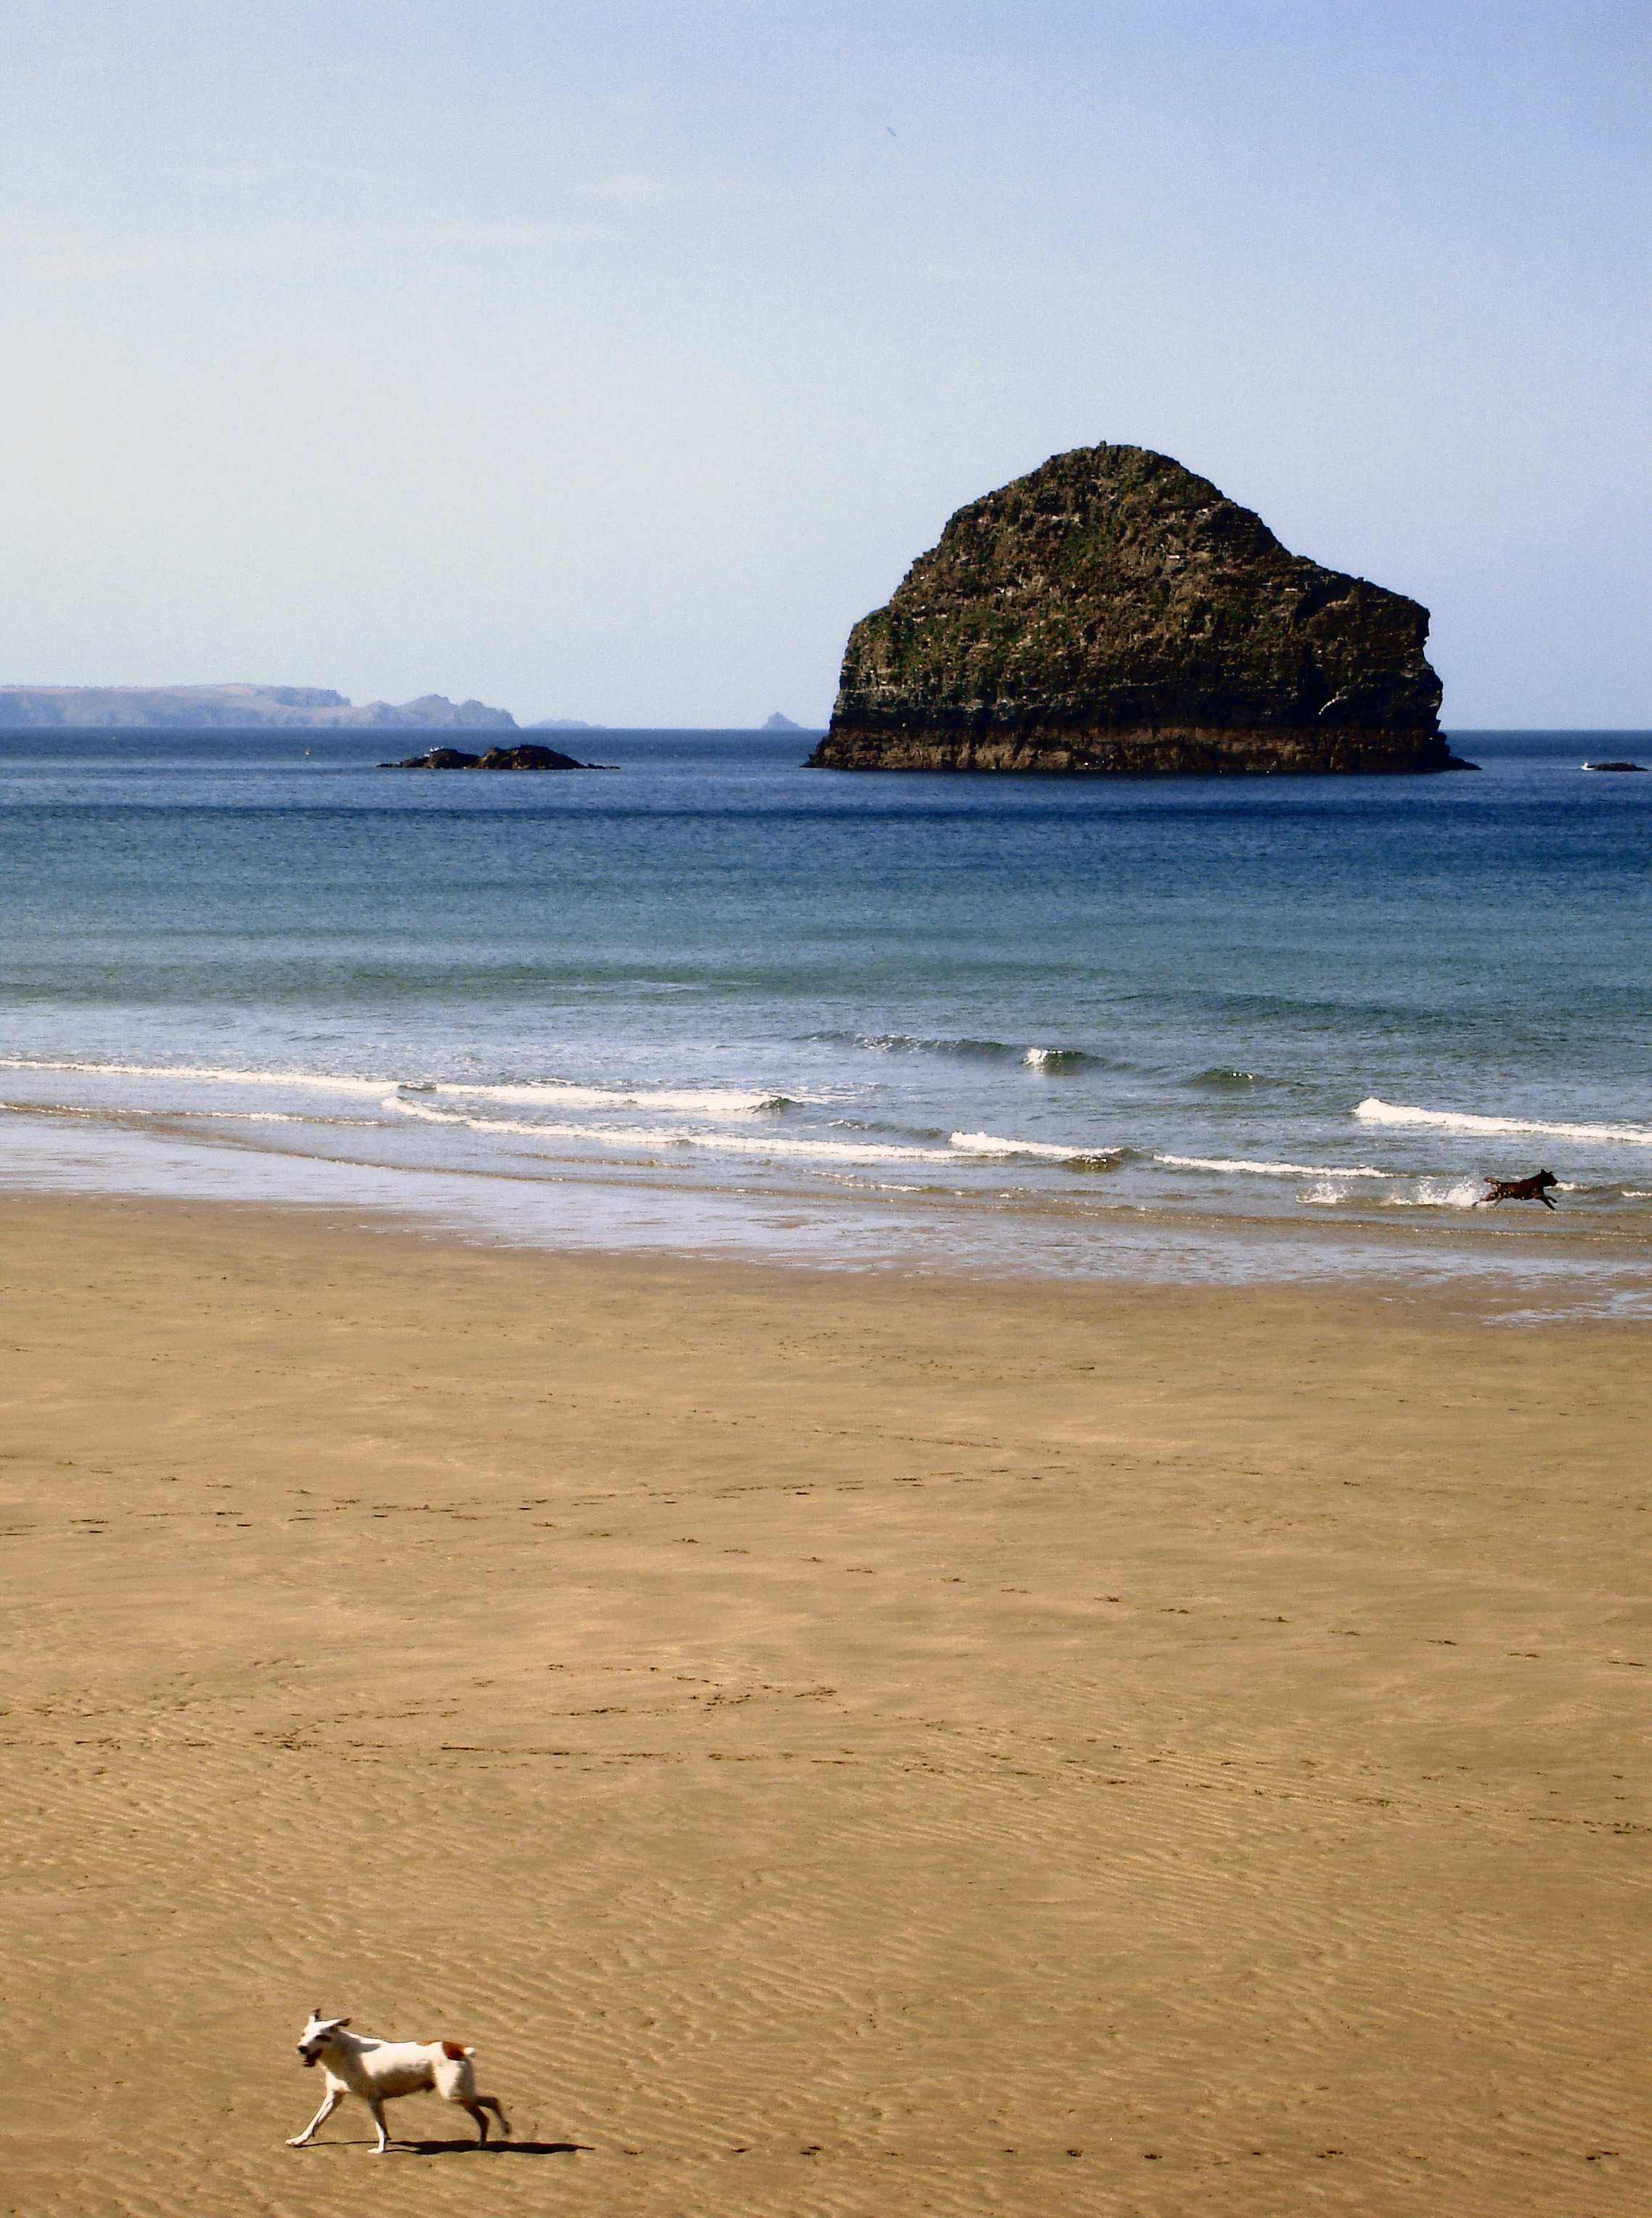
beach, sea, coast, sand, rock, ocean, horizon, shore, wave, running, dog, bay, material, body of water, waves, cape, wind wave